Hans Kollwitz

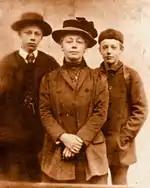
Hans Kollwitz with his mother Käthe Kollwitz and his younger brother Peter, 1909

Hans was born to Karl Kollwitz (1863–1940) and artist Käthe Kollwitz (1867–1945). At the outbreak of World War I, Hans voluntarily joined the Imperial German Army and served in the war. His younger brother Peter, was killed in action in 1914 in Belgium.